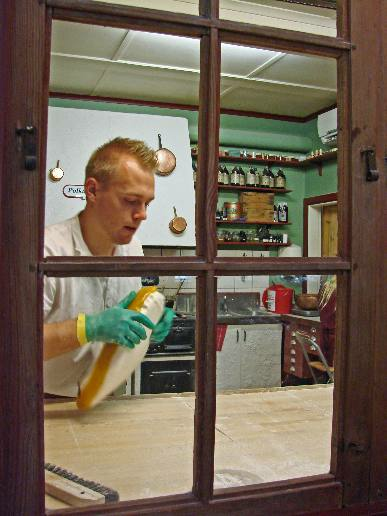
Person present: Yes